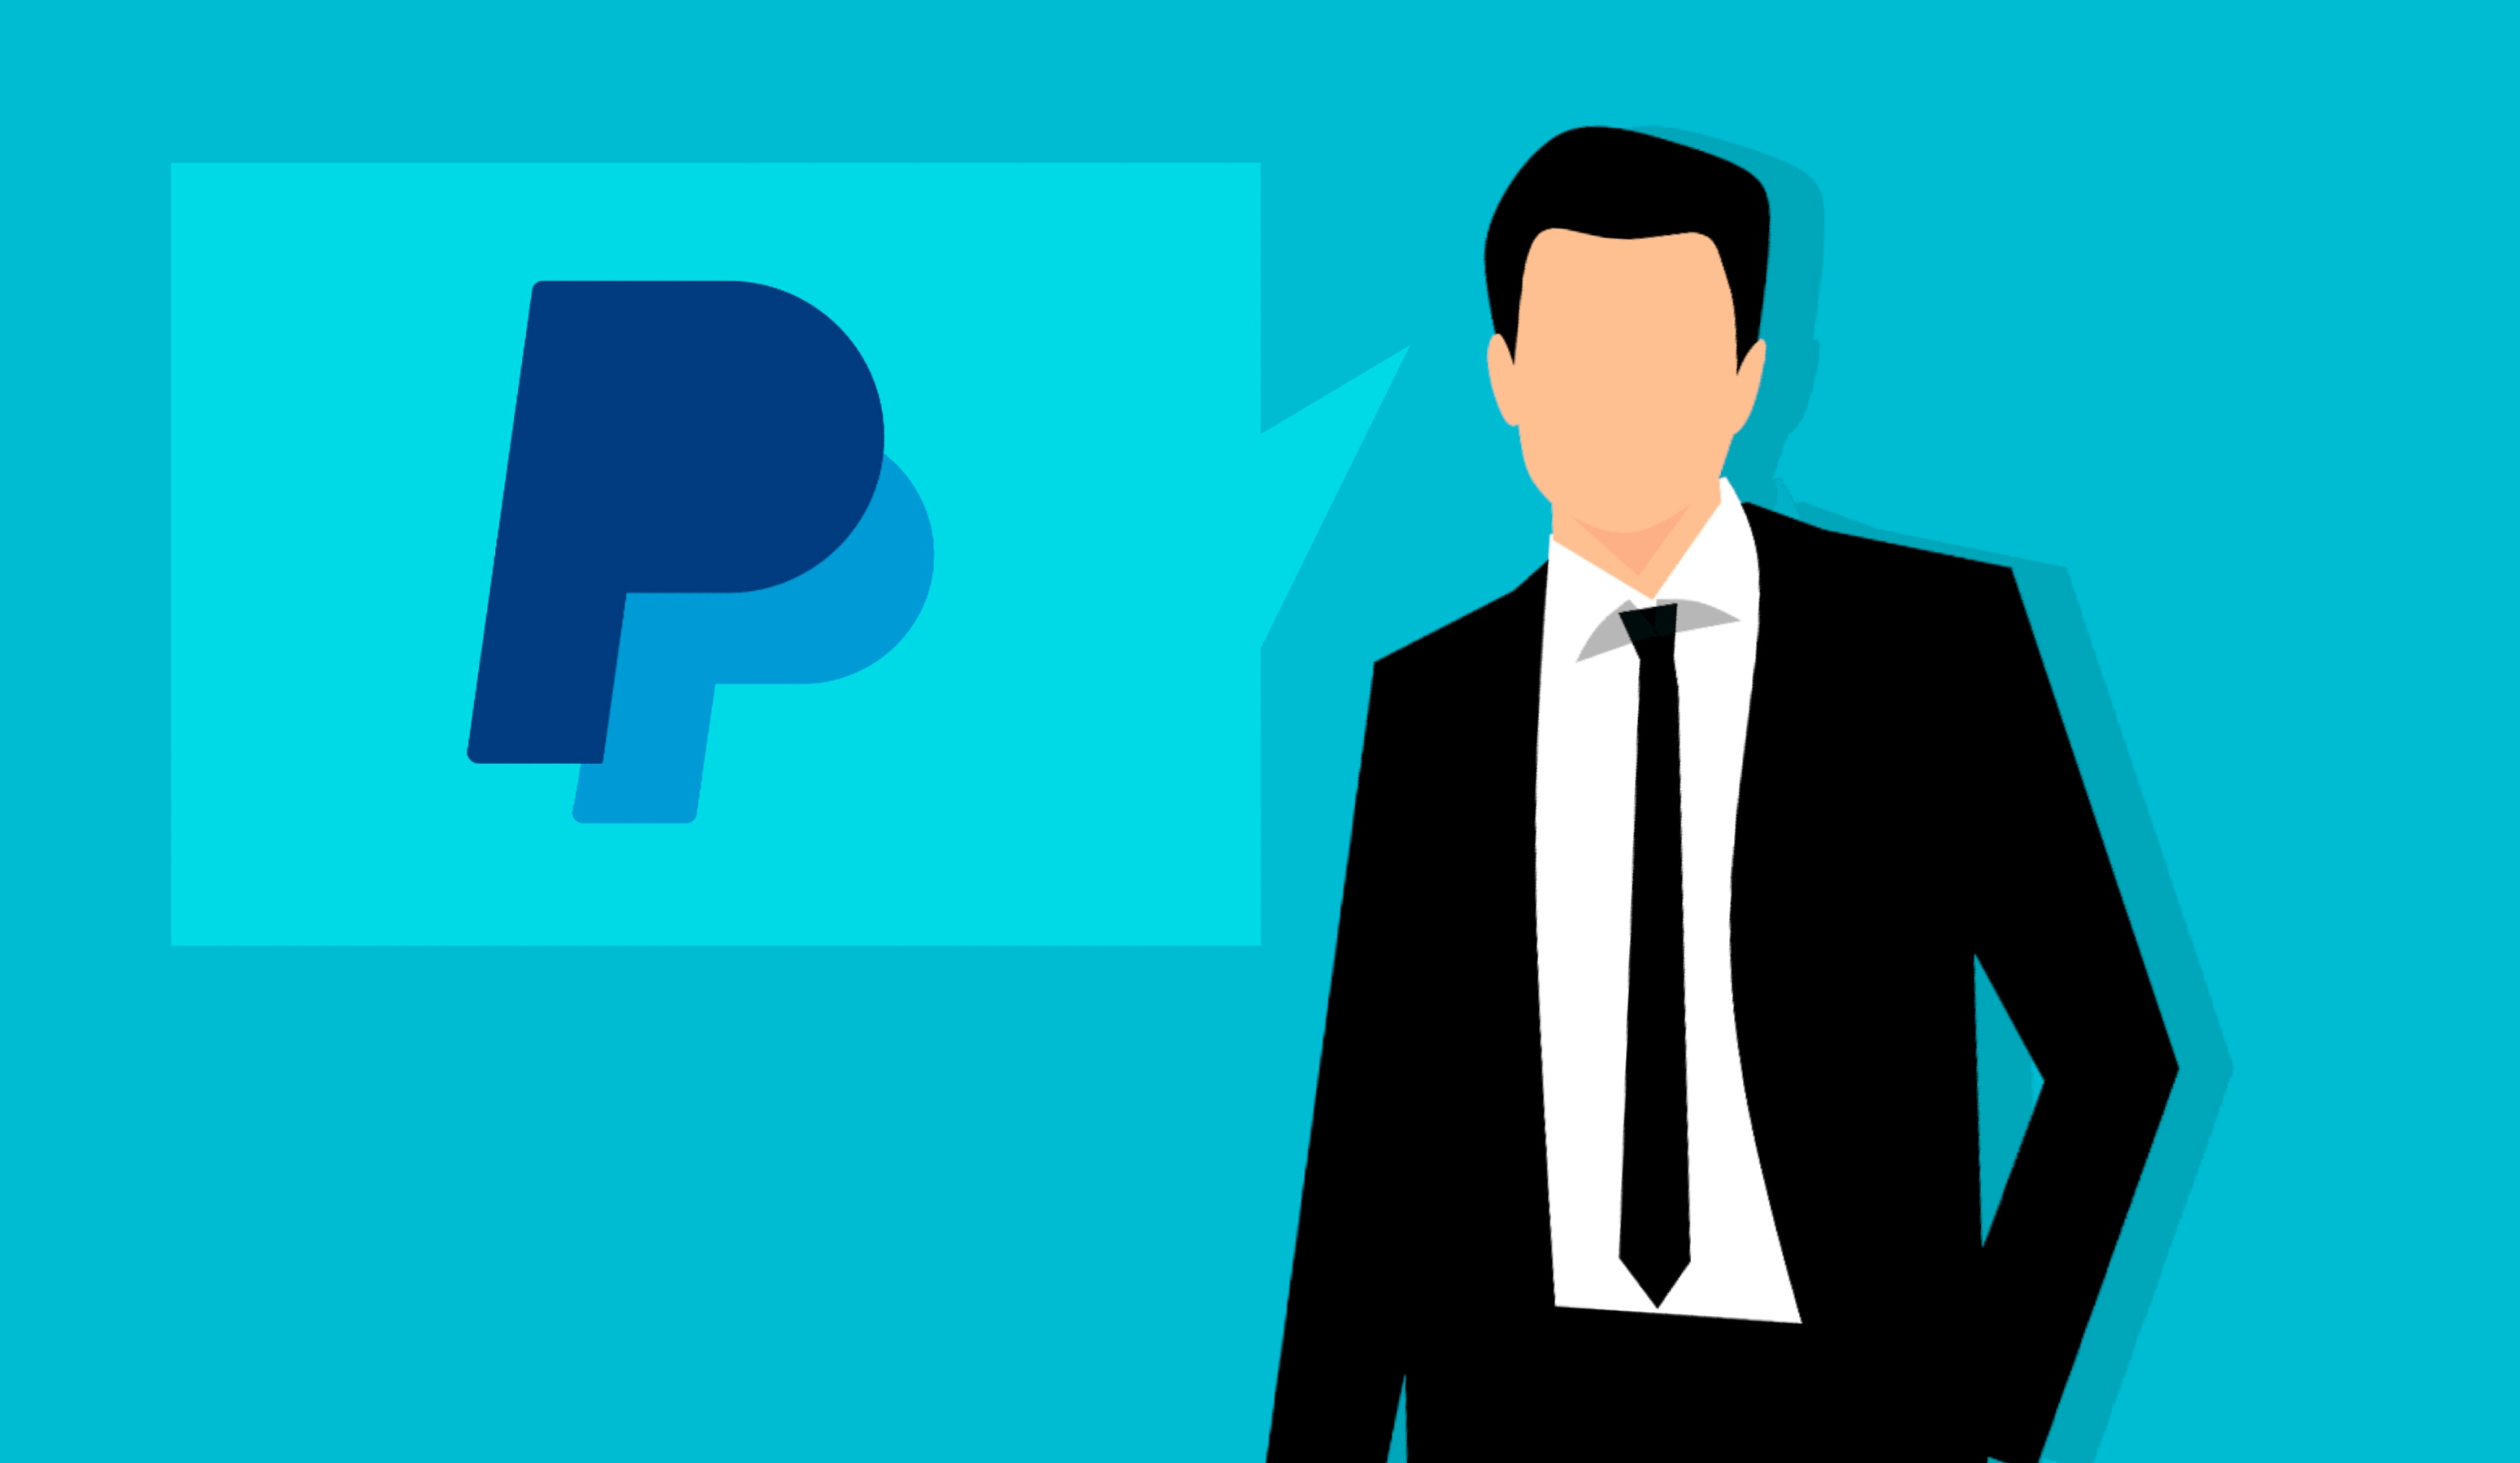
paypal, logo, brand, pay, payment, money, pp, commercial, shopping, buy, cash and cash equivalents, finance, smartphone, android, technology, display, device, wireless, mobile phone, phone, man, smiling, dark background, blue, text, standing, gentleman, shoulder, human behavior, white collar worker, communication, font, conversation, businessperson, business, line, job, computer wallpaper, suit, graphics, public speaking